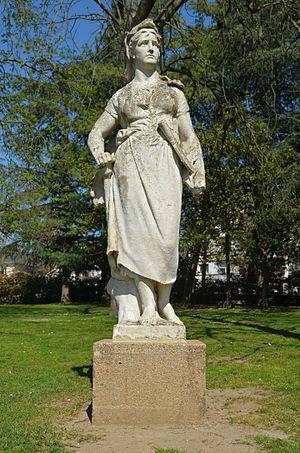
Sculpture allégorique intitulée Le Bûcheron ou La Forêt par Edmond Chrètien du Parc de Procé - Nantes
Cet article tente de recenser les principales œuvres d'art public à Nantes, en France.
Edmond Chrétien est un sculpteur français né le 21 janvier 1883 à Paris et mort le 21 janvier 1945 à Bordeaux.
Le parc de Procé est un grand espace vert de Nantes, en France.